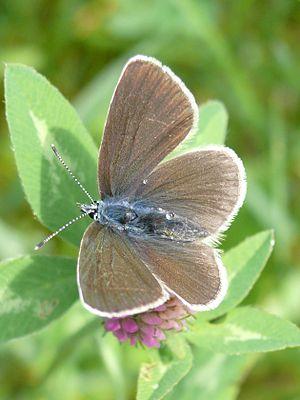
L’Azuré des anthyllides ou Demi-argus est une espèce paléarctique de lépidoptères de la famille des Lycaenidae et de la sous-famille des Polyommatinae.